Lovin' Molly

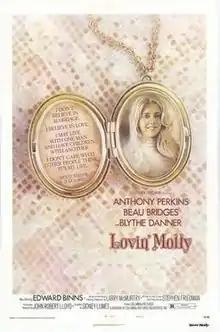
Theatrical release poster

Lovin' Molly is a 1974 American drama film directed by Sidney Lumet and starring Anthony Perkins, Beau Bridges, Blythe Danner in the title role, Ed Binns, and Susan Sarandon. The film is based on Larry McMurtry's second novel, "Leaving Cheyenne" (1963). Prior to release, the film was also known as "Molly, Gid, and Johnny" and "The Wild and The Sweet".